Government of the Republic of China

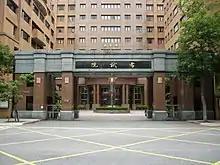
Examination Yuan

The Examination Yuan is in charge of validating the qualification of civil servants in the Republic of China. As a special branch of government under the Three Principles of the People. The concept of the Examination Yuan is based on the old Imperial examination system used in Imperial China.